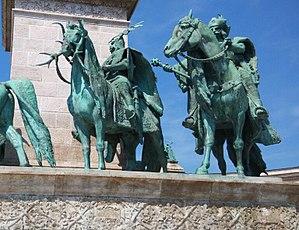
Huba est un des sept chefs tribaux magyars qui conduisent leur nation en Europe depuis l'Asie dans la seconde moitié du IXᵉ siècle.
Les Sept chefs magyars sont les chefs des sept tribus magyares qui occupèrent la plaine de Pannonie à partir de 895 après J.C. Constantin VII, empereur de l'empire Byzantin, nous donne le nom de ces sept tribus dans son ouvrage De Administrando Imperio. En revanche, le nom de leurs chefs ne sont pas connus avec précision, les différentes chroniques de l'époque ne faisant pas consensus — et certaines ayant été depuis identifiées comme fausses.